James D. Hittle

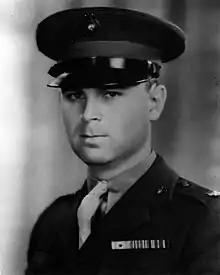
Hittle as major in June 1943

James D. Hittle was born on June 10, 1915, in Bear Lake, Michigan, as the son of Harry F. and Margaret Jane Hittle. He attended the public schools in Lansing and East Lansing and subsequently graduated from Michigan State College in the summer of 1937, having completed a pre-law course, with Bachelor of Arts degree in history and political science. During his time at the college, Hittle completed ROTC advanced course and was commissioned reserve second lieutenant in the U.S. Army Cavalry on June 14, 1937.